In the Ploughed Field: Spring

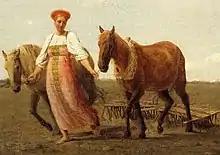
"In the Ploughed Field: Spring" detail

The painting's central figure is a young peasant mother leading two horses while watching over her child seated near the furrows in the lower right corner of the canvas. The peasant mother is dressed elegantly in a sarafan and a kokoshnik, both of which are inappropriate for agricultural work. She walks across the field gracefully, barely touching the ground, as if hovering over it, as if she is the goddess Flora, personifying Spring; this impression is reinforced by the fact that the woman figure appears to be proportionally larger than that of the horses. Venetsianov did not delve into the psychological symbolism of spring in the peasant woman's face because he did not paint small details on it, but instead concentrated on the execution of the perfect plasticity of the entire portrait, melodies of rhythms, and consistency of tones, which together give rise to a feeling of sublime beauty. Her body language also closely resembles a Russian folk dance due to the position of her feet and outstretched arms.